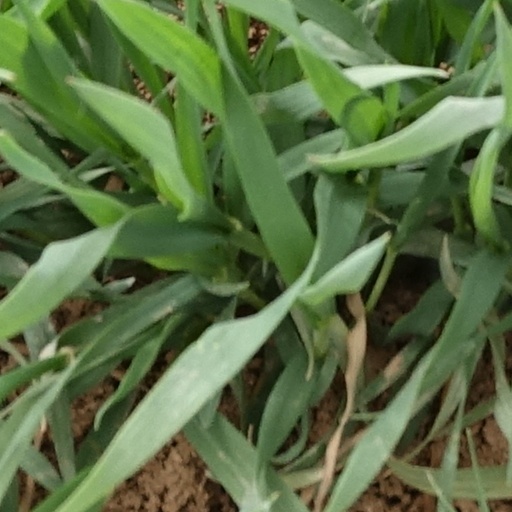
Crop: wheat